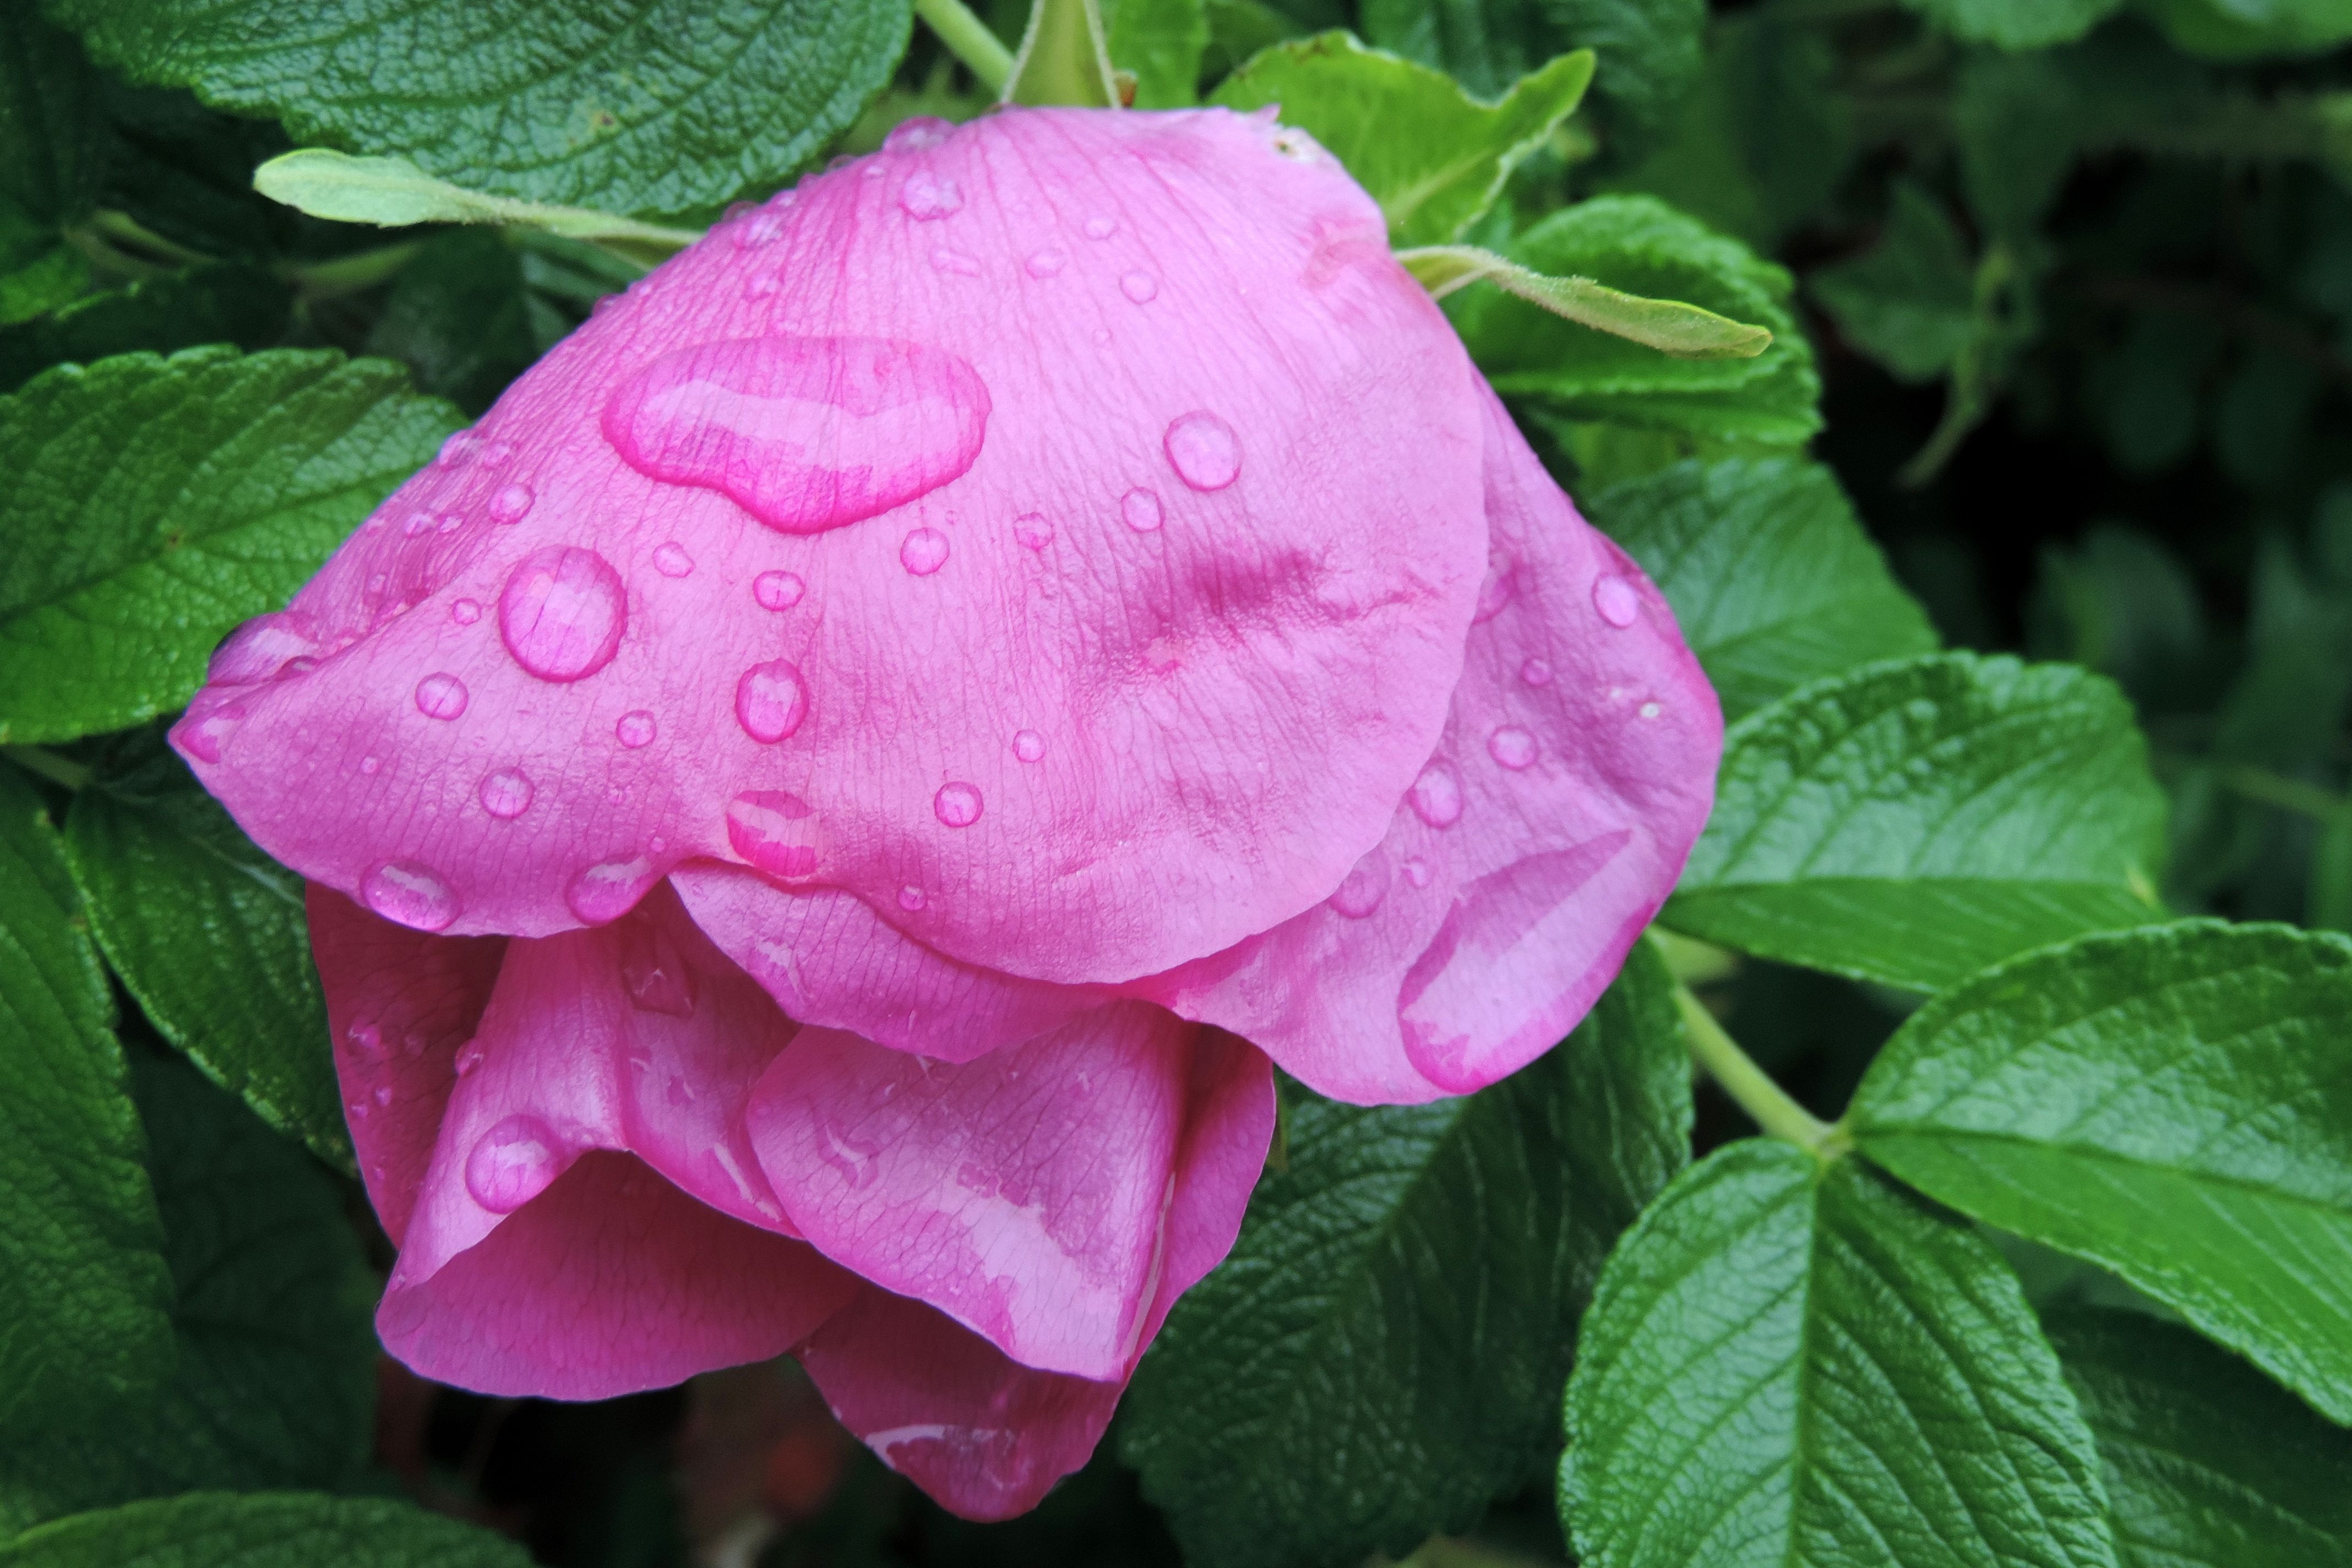
blossom, plant, leaf, flower, petal, bloom, rose, botany, flora, drop of water, macro photography, flowering plant, garden roses, rose family, apple rose, potato rose, rosa rugosa, land plant, rosa centifolia, japan rose